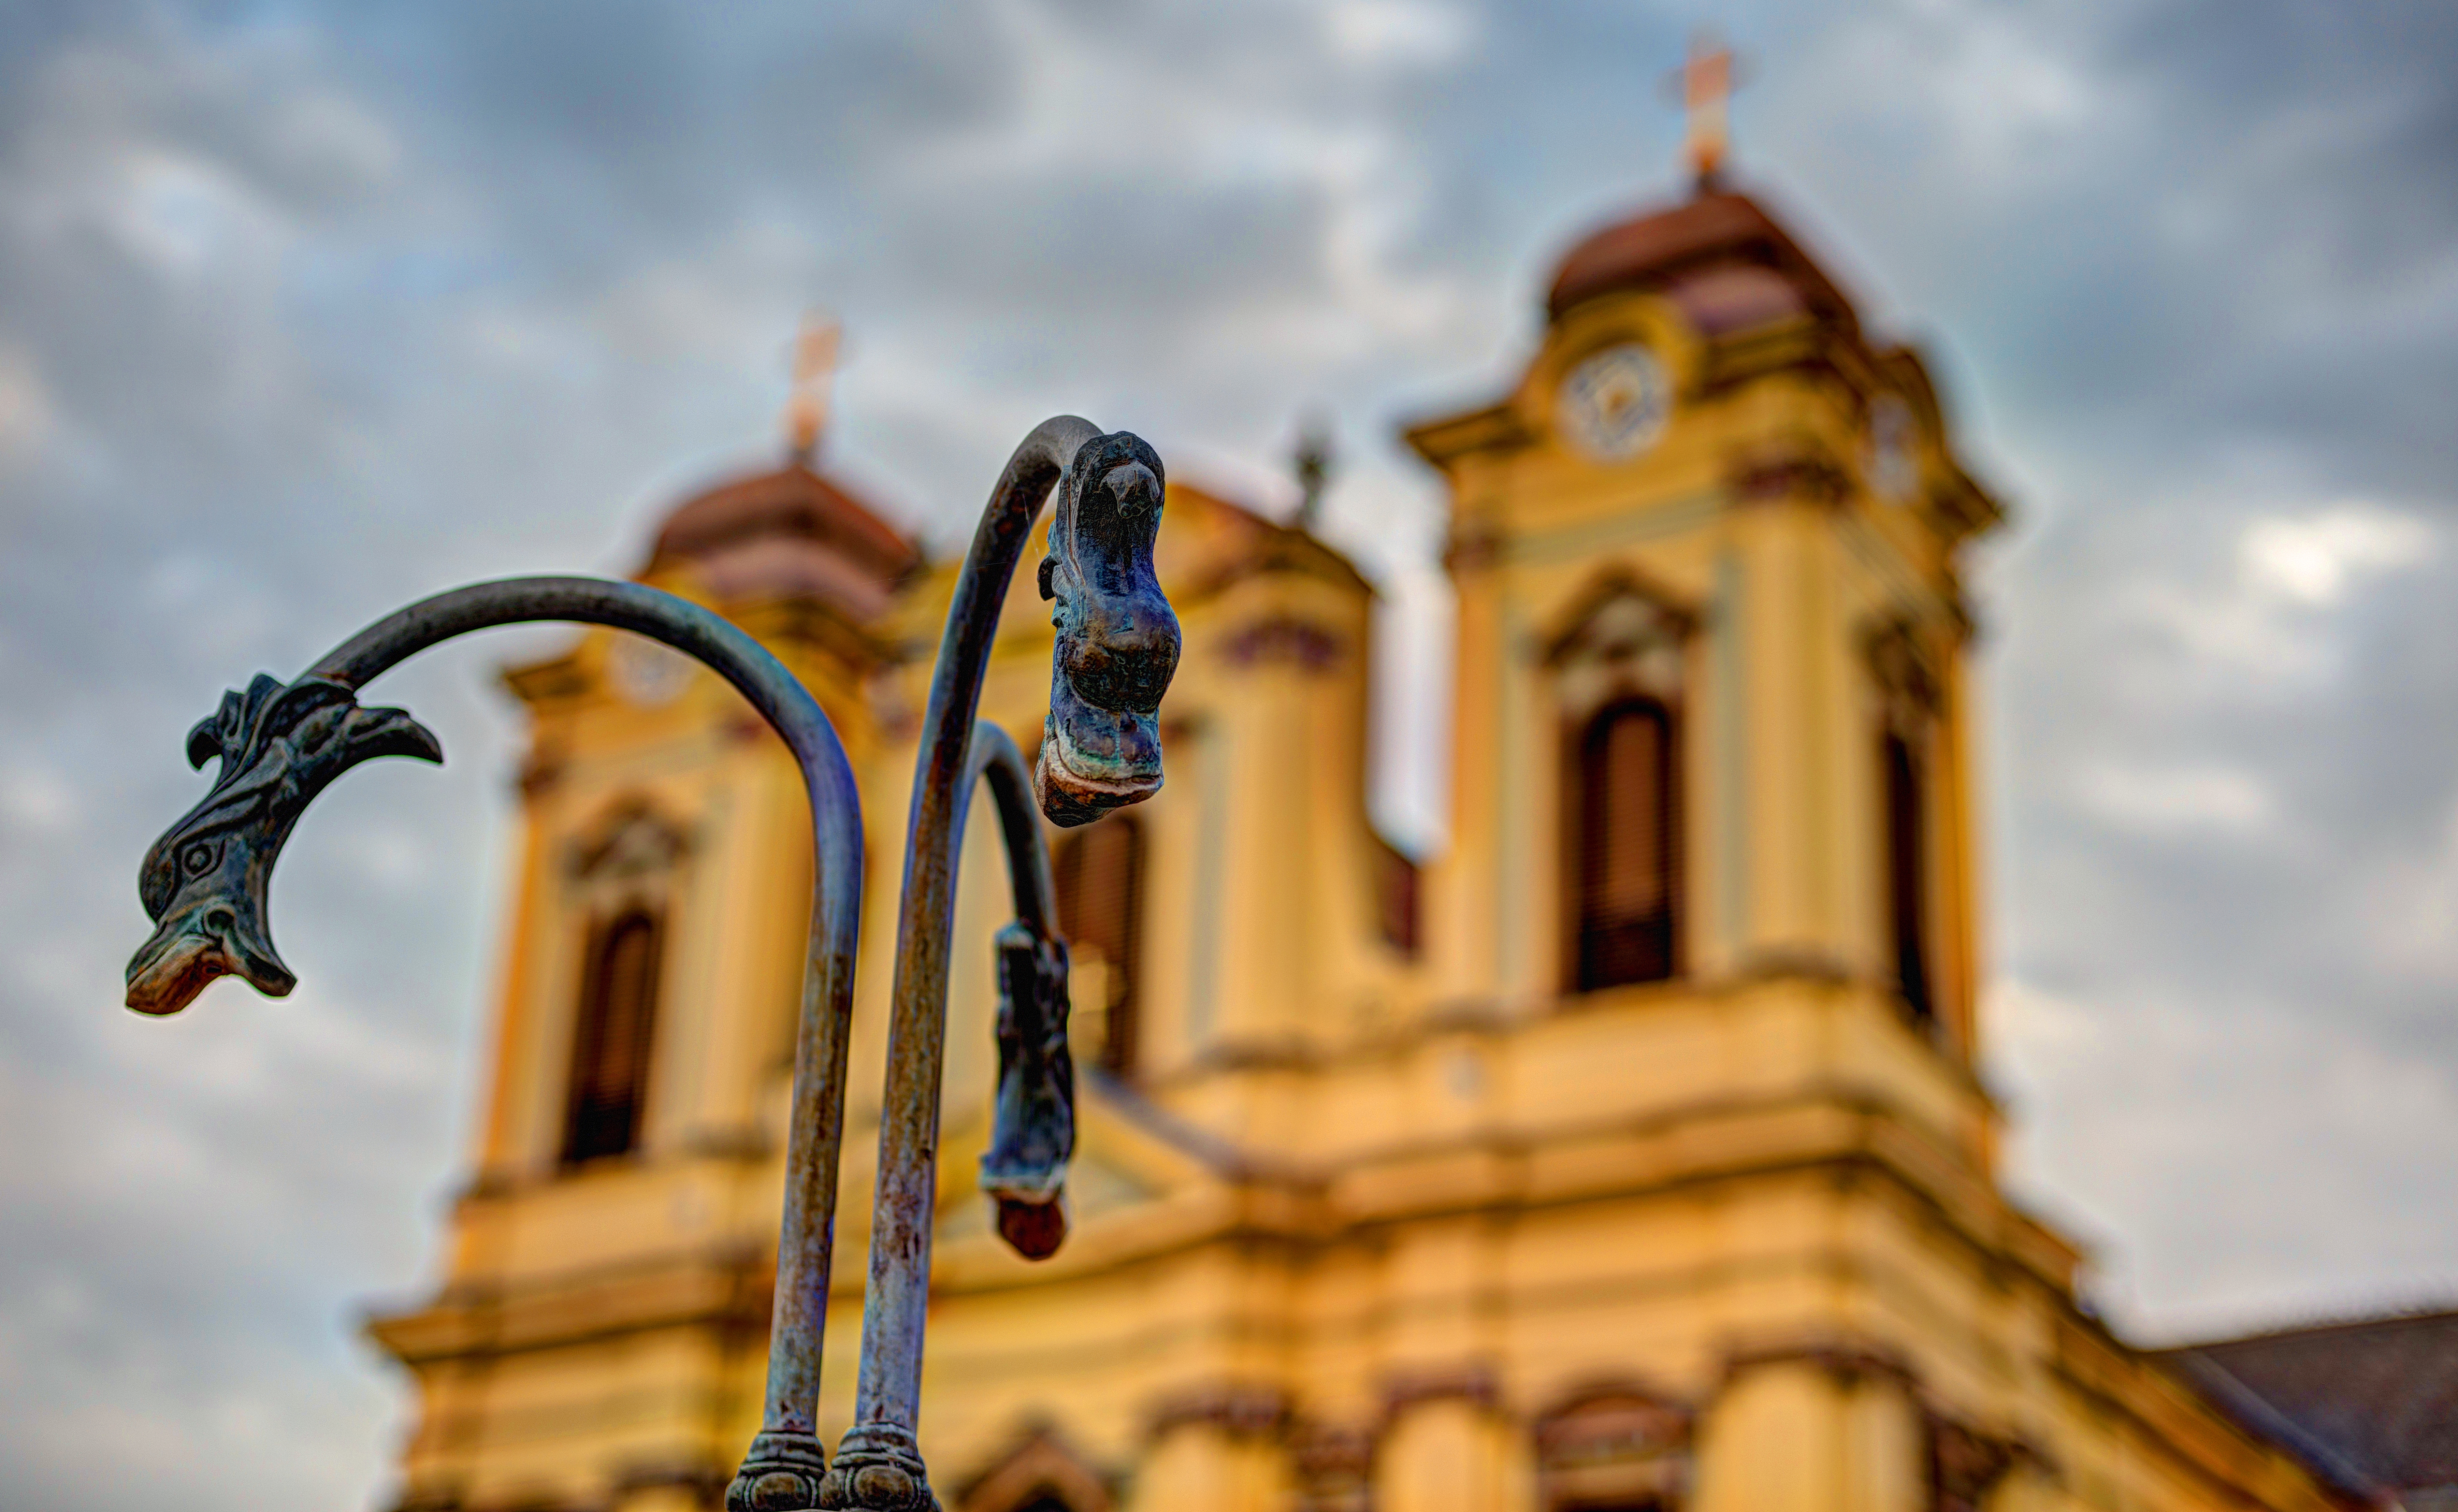
sky, landmark, building, statue, spire, tourist attraction, monument, tower, metropolis, facade, steeple, cloud, place of worship, tourism, stock photography